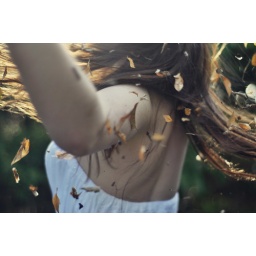
we won't be sleeping in our autumn beds